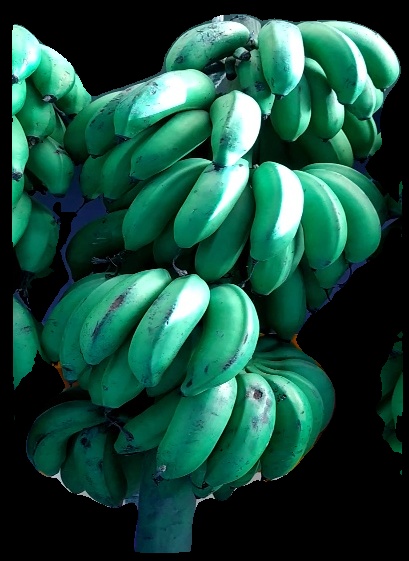
Variety: rasbale
Grade: grade2